HM Prison Elmley

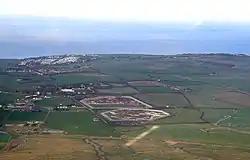
Prisons, Sheppey Cluster, Isle of Sheppey

HM Prison Elmley is a local Category B/C men's prison, located close to the village of Eastchurch on the Isle of Sheppey, Kent. The term 'local' means that this prison holds people on remand to the local courts. Elmley once formed part of the Sheppey prisons cluster, which included HMP Standford Hill and HMP Swaleside; it is now a stand-alone establishment. The prison is operated by His Majesty's Prison Service.